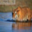
Label: tiger